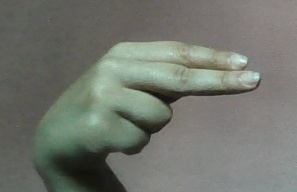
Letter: ain